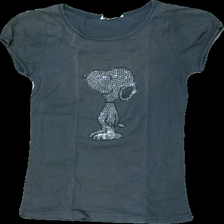
View: front
Type: T-shirt
Category: Children
Brand: H&M
Colors: Green
Material: 100% cotton
Pattern: Glitter
Cut: Regular, C-collar
Size: 164
Season: All
Price range: <50
Recommended usage: Reuse
Comment: Slightly washed out